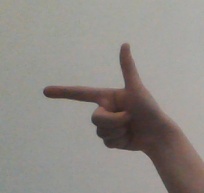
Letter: yaa